Presidential Office Building, Taipei

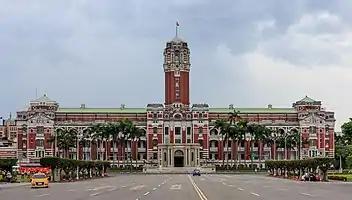
The Presidential Office Building facade

The Presidential Office Building is the work place of the president of the Republic of China on Taiwan. The building, located in the Zhongzheng District in the national capital — Taipei, was designed by architect during the period of Japanese rule of Taiwan (1895–1945). The structure originally housed the Office of the Governor-General of Taiwan. The right wing of the building was damaged in Allied bombing during World War II, which was restored after the war by Chen Yi, the governor-general of Taiwan Province. It became the Presidential Office in 1950 after the government of the Republic of China lost control of mainland China and relocated the nation's capital to Taipei at the end of the Chinese Civil War. At present, this Baroque-style building is a symbol of the central government and a famous historical landmark in downtown Taipei.